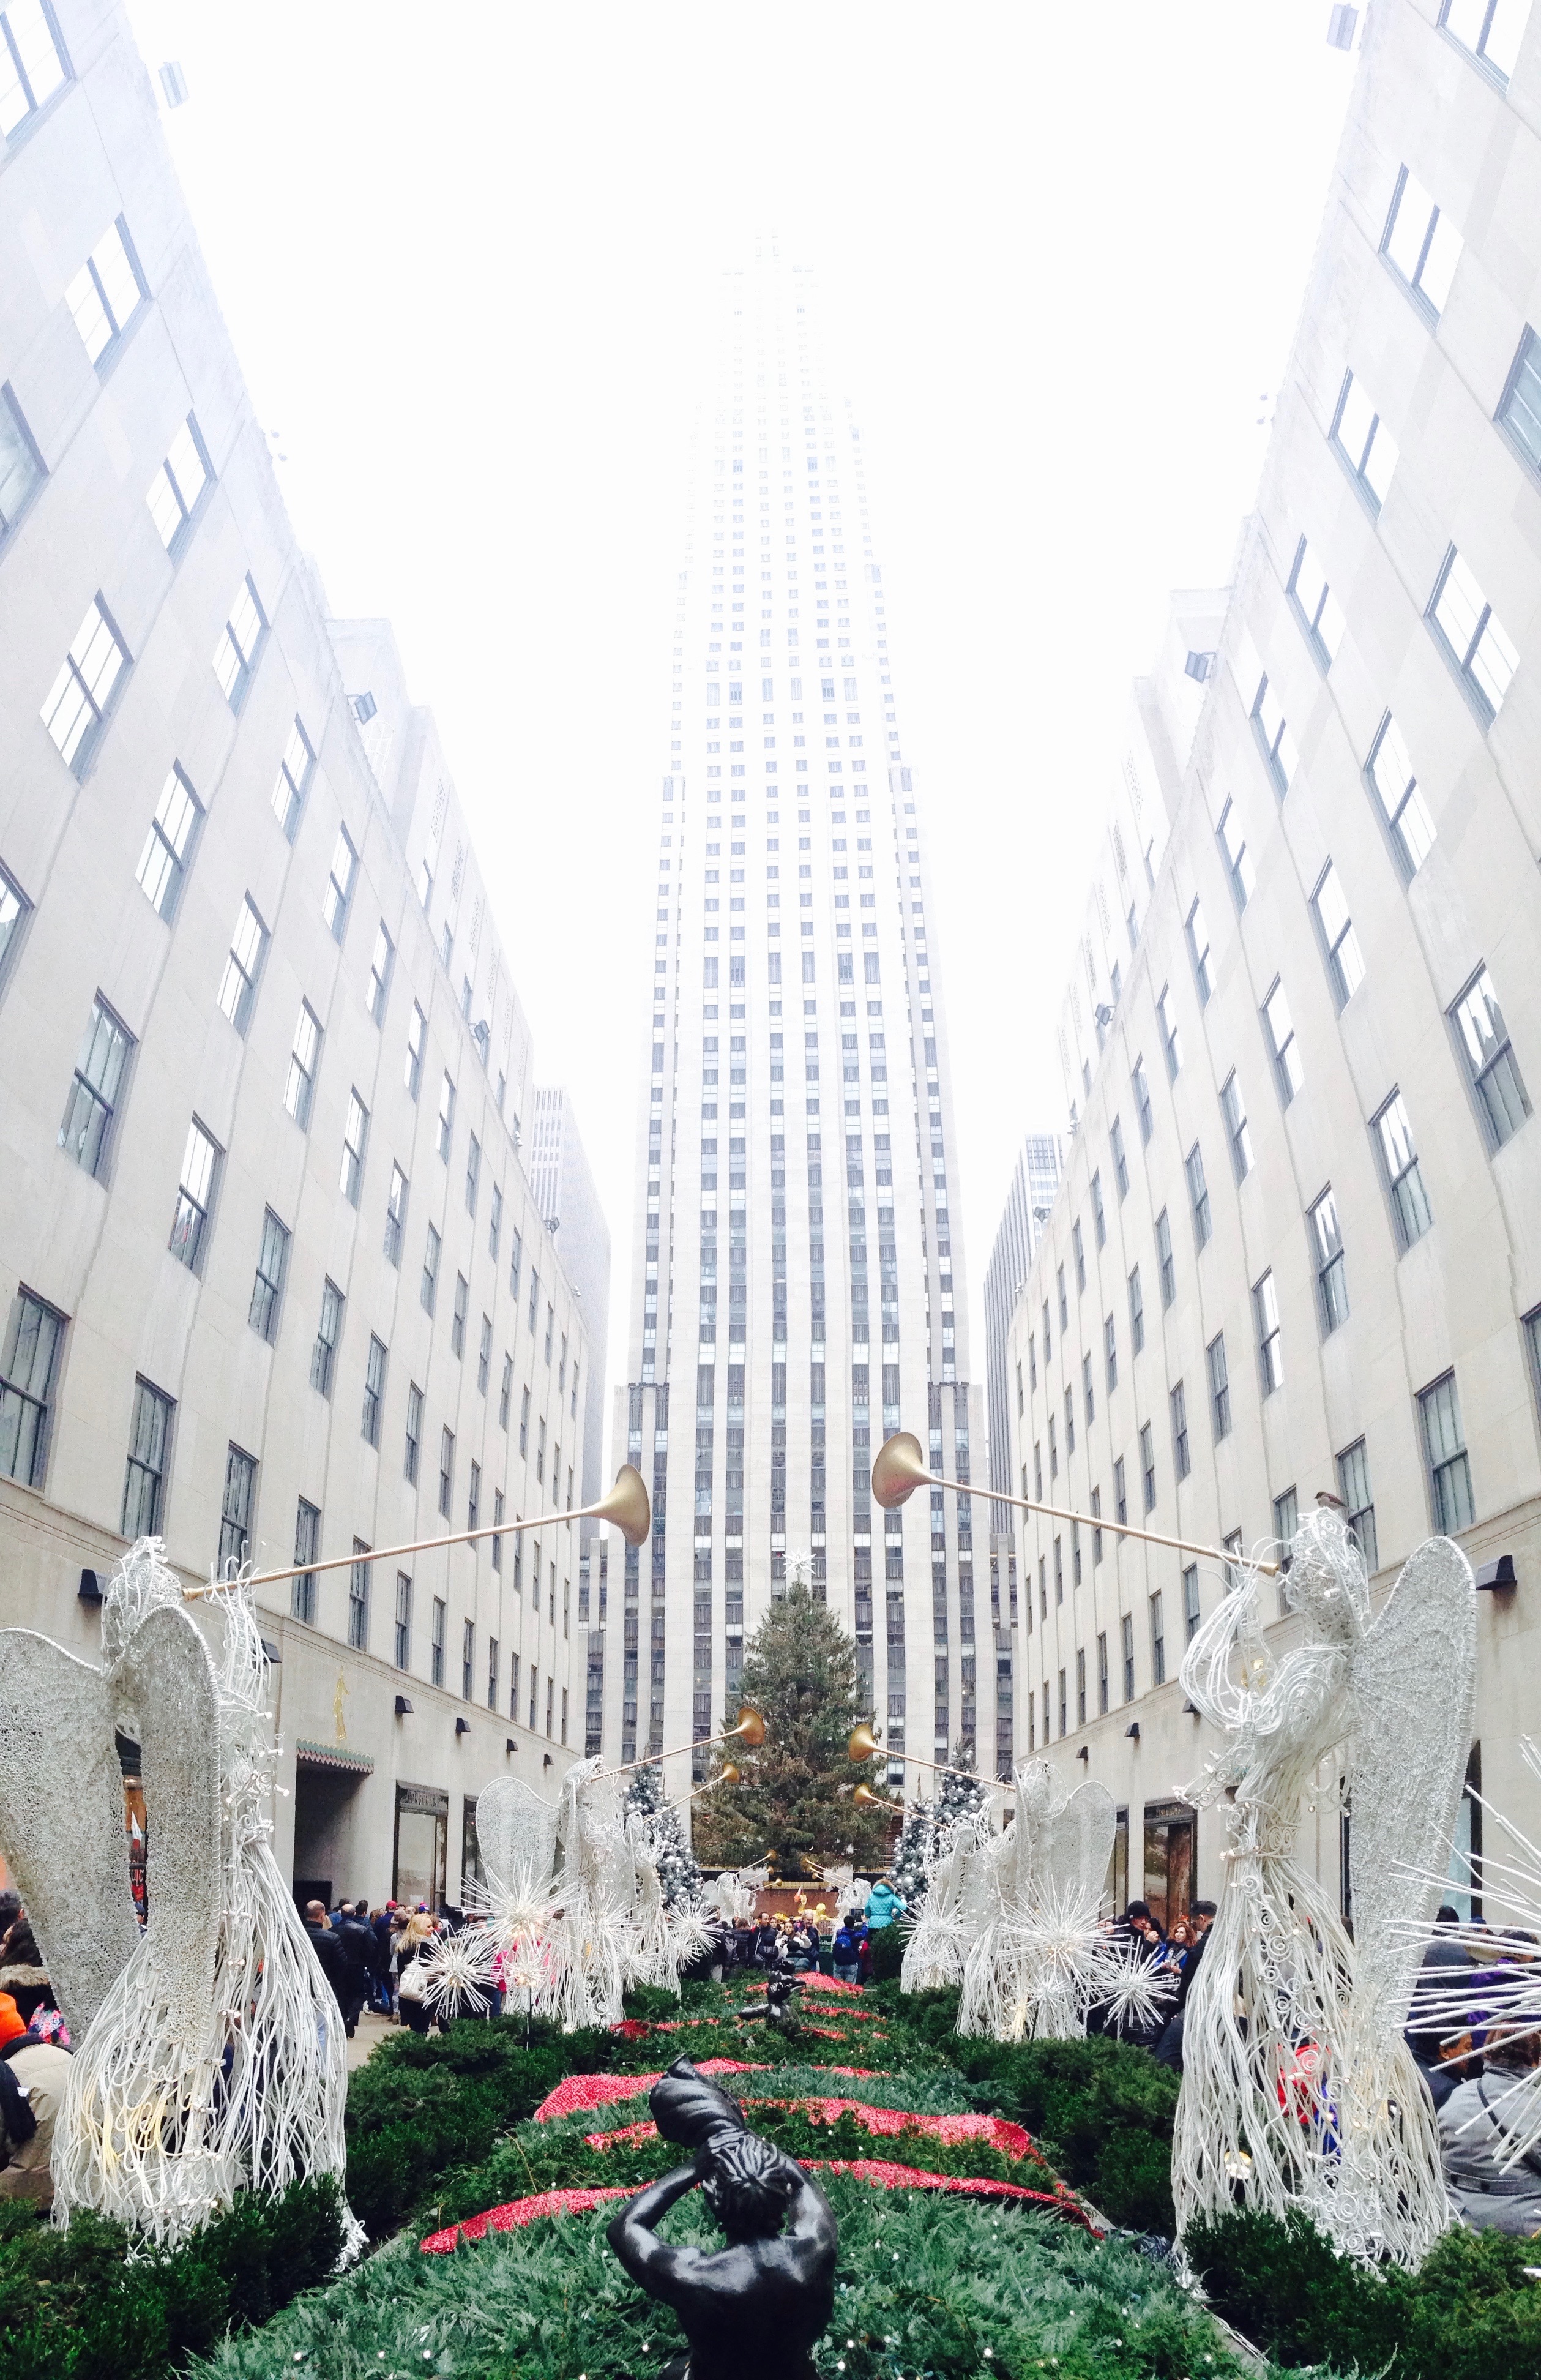
city, skyscraper, cityscape, plaza, landmark, tower block, metropolis